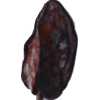
Label: carambola